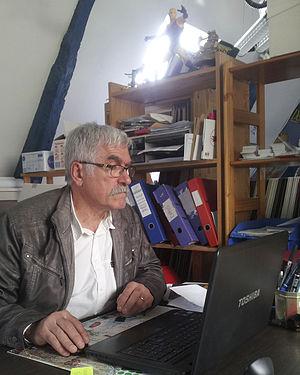
Gégé dans les bureau de Quai des Bulles 2015
Gérard Cousseau, dit Gégé, Gécé ou Ferru, est un dessinateur et scénariste français de bande dessinée né le 8 juin 1953 à Cintré.